Plan of San Diego

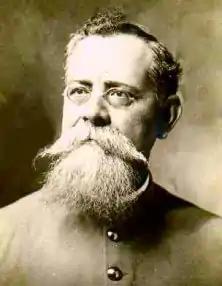
Venustiano Carranza

Declaring the creation of a Liberating Army of Races and Peoples, the Plan of San Diego called for the recruitment of Mexican Americans, African Americans, Native Americans, and Japanese Americans to rebel against the United States. The central goal of the plan was to free Texas, New Mexico, Arizona, California, and Colorado from US control (see Reconquista). These states would become an independent republic that in the future could be reunited with Mexico. To the north, neighboring states of those aforementioned would be seized by those of African and Japanese descent in order to create republics in the same organizational structure of the Hispanic state envisioned by the plan, as well as to become a buffer zone between the United States and the new Mexican and Tejano republic, which was never named.